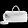
Label: Bag